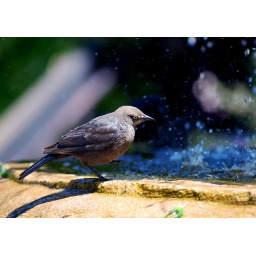
A little bird uses this fountain as a bath on this hot day at V.Sattui Winery in St. Helena, CA.